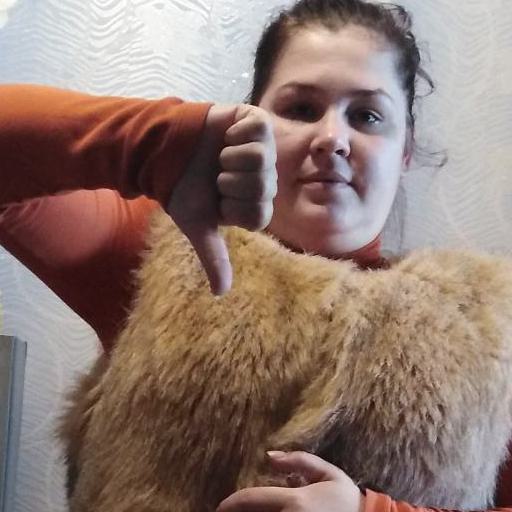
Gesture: dislike